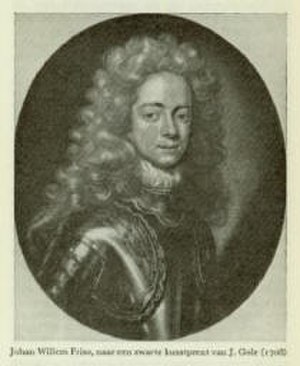
Johan Vilhelm Friso af Nassau-Diez
Johan Vilhelm Friso
Johan Vilhelm Friso var fyrste af Nassau-Diez fra 1696. Desuden var han arvestatholder i Frisland og statholder i Groningen.